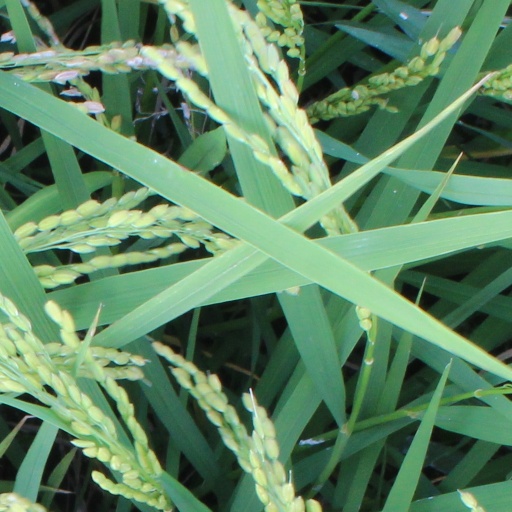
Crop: rice